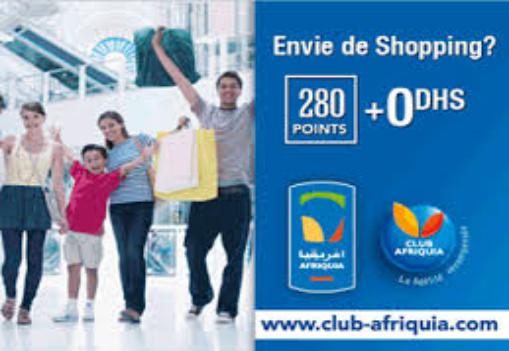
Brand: Afriquia
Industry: Others